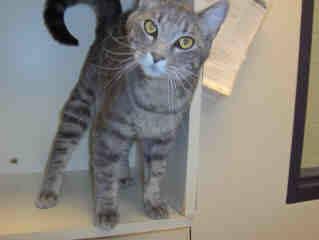
cat